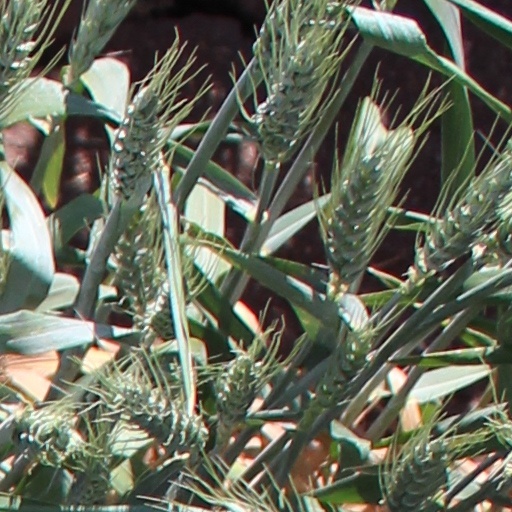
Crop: wheat